Fédération Internationale de Philatélie

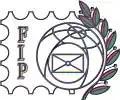
Logo of the FIP

The Fédération Internationale de Philatélie (FIP) is the world federation for philately (the study of postage stamps and postal history). Based in Zürich, Switzerland, the FIP was founded on 18 June 1926.